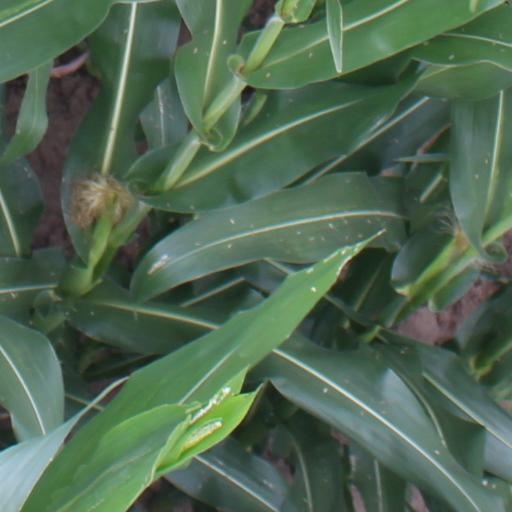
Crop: maize; corn